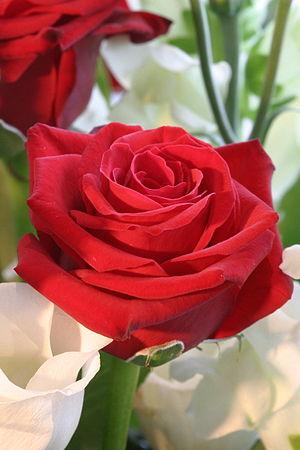
V pour Vendetta est un film américano-germano-britannique, réalisé par James McTeigue et sorti en 2006. C'est une adaptation du roman graphique V pour Vendetta d'Alan Moore et David Lloyd. Le scénario est dû aux Wachowski.